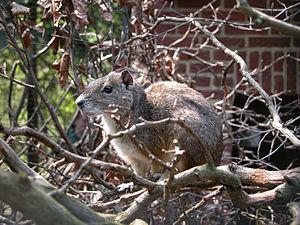
Kerodon est un genre de Rongeurs hystricognathes de la famille des Cavidés. Il comprend les cobayes des rochers.
Le Cobaye des rochers est une espèce de Rongeurs hystricognathes de la famille des Cavidés. Ce sont des mammifères terrestres, endémiques du Brésil.